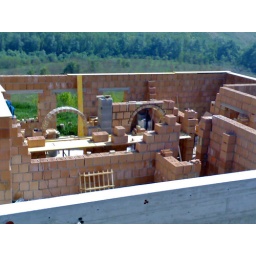
Forming the internal arches on the ground floor appartment withsome external walls in place.